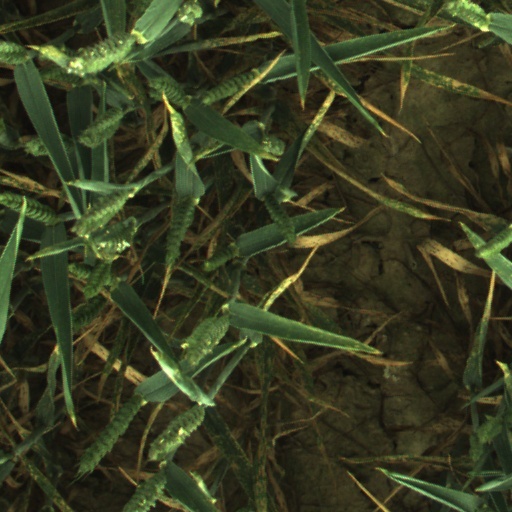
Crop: wheat